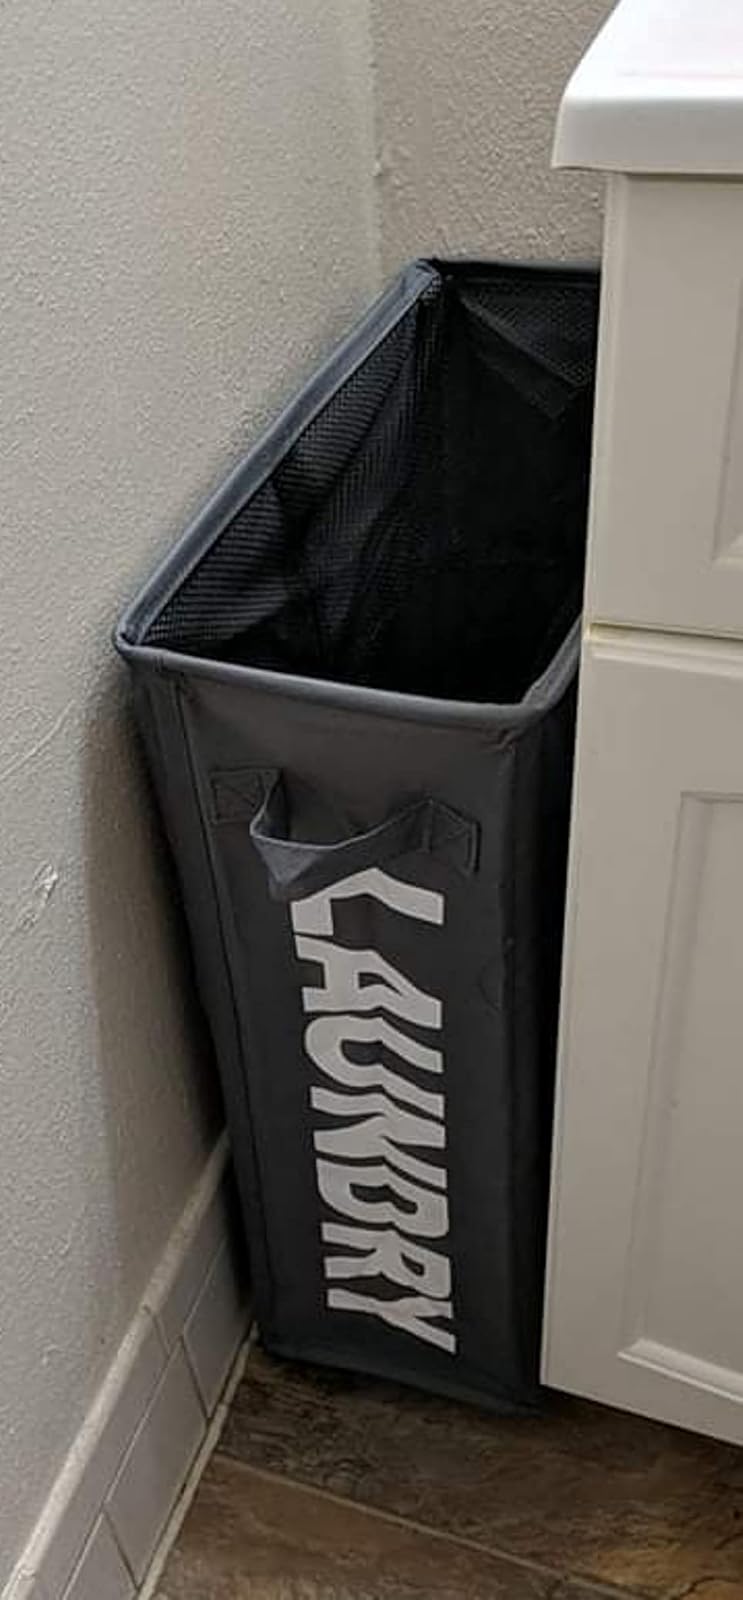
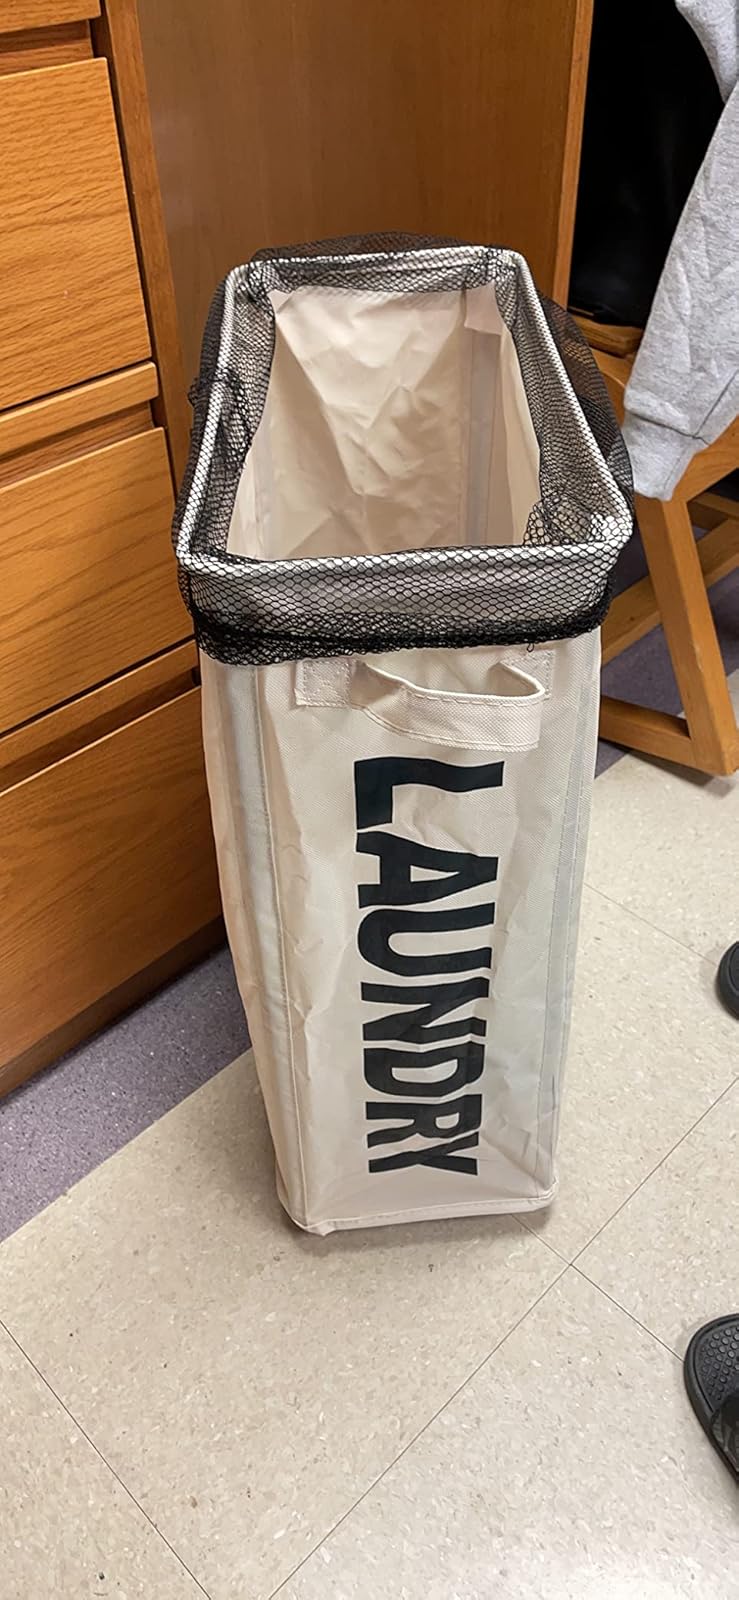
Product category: items_hamper
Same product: no